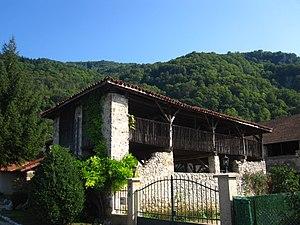
Photo du Séchoir à noix de Cognin-les-Gorges
Le massif du Vercors est un massif montagneux des Préalpes, à cheval sur les départements français de l'Isère et de la Drôme, culminant à 2 341 mètres d'altitude au Grand Veymont. Sa nature géologique principalement calcaire offre un relief fait de falaises, de crêtes, de vaux, de gorges, plus complexe que le qualificatif de « plateau » pourrait le laisser supposer. De ce fait, il est divisé en plusieurs régions, géographiquement et historiquement distinctes : les Quatre Montagnes, les Coulmes, le Vercors Drômois, les Hauts-Plateaux et, en piémont, le Royans, la Gervanne, le Diois et le Trièves. Le surnom de « Forteresse » lui a par ailleurs été associé.
Cognin-les-Gorges est une commune française située dans le département de l'Isère en région Auvergne-Rhône-Alpes. Elle fait partie de la communauté de communes de Saint-Marcellin Vercors Isère Communauté.
Cet article recense les monuments historiques de l'Isère, en France.